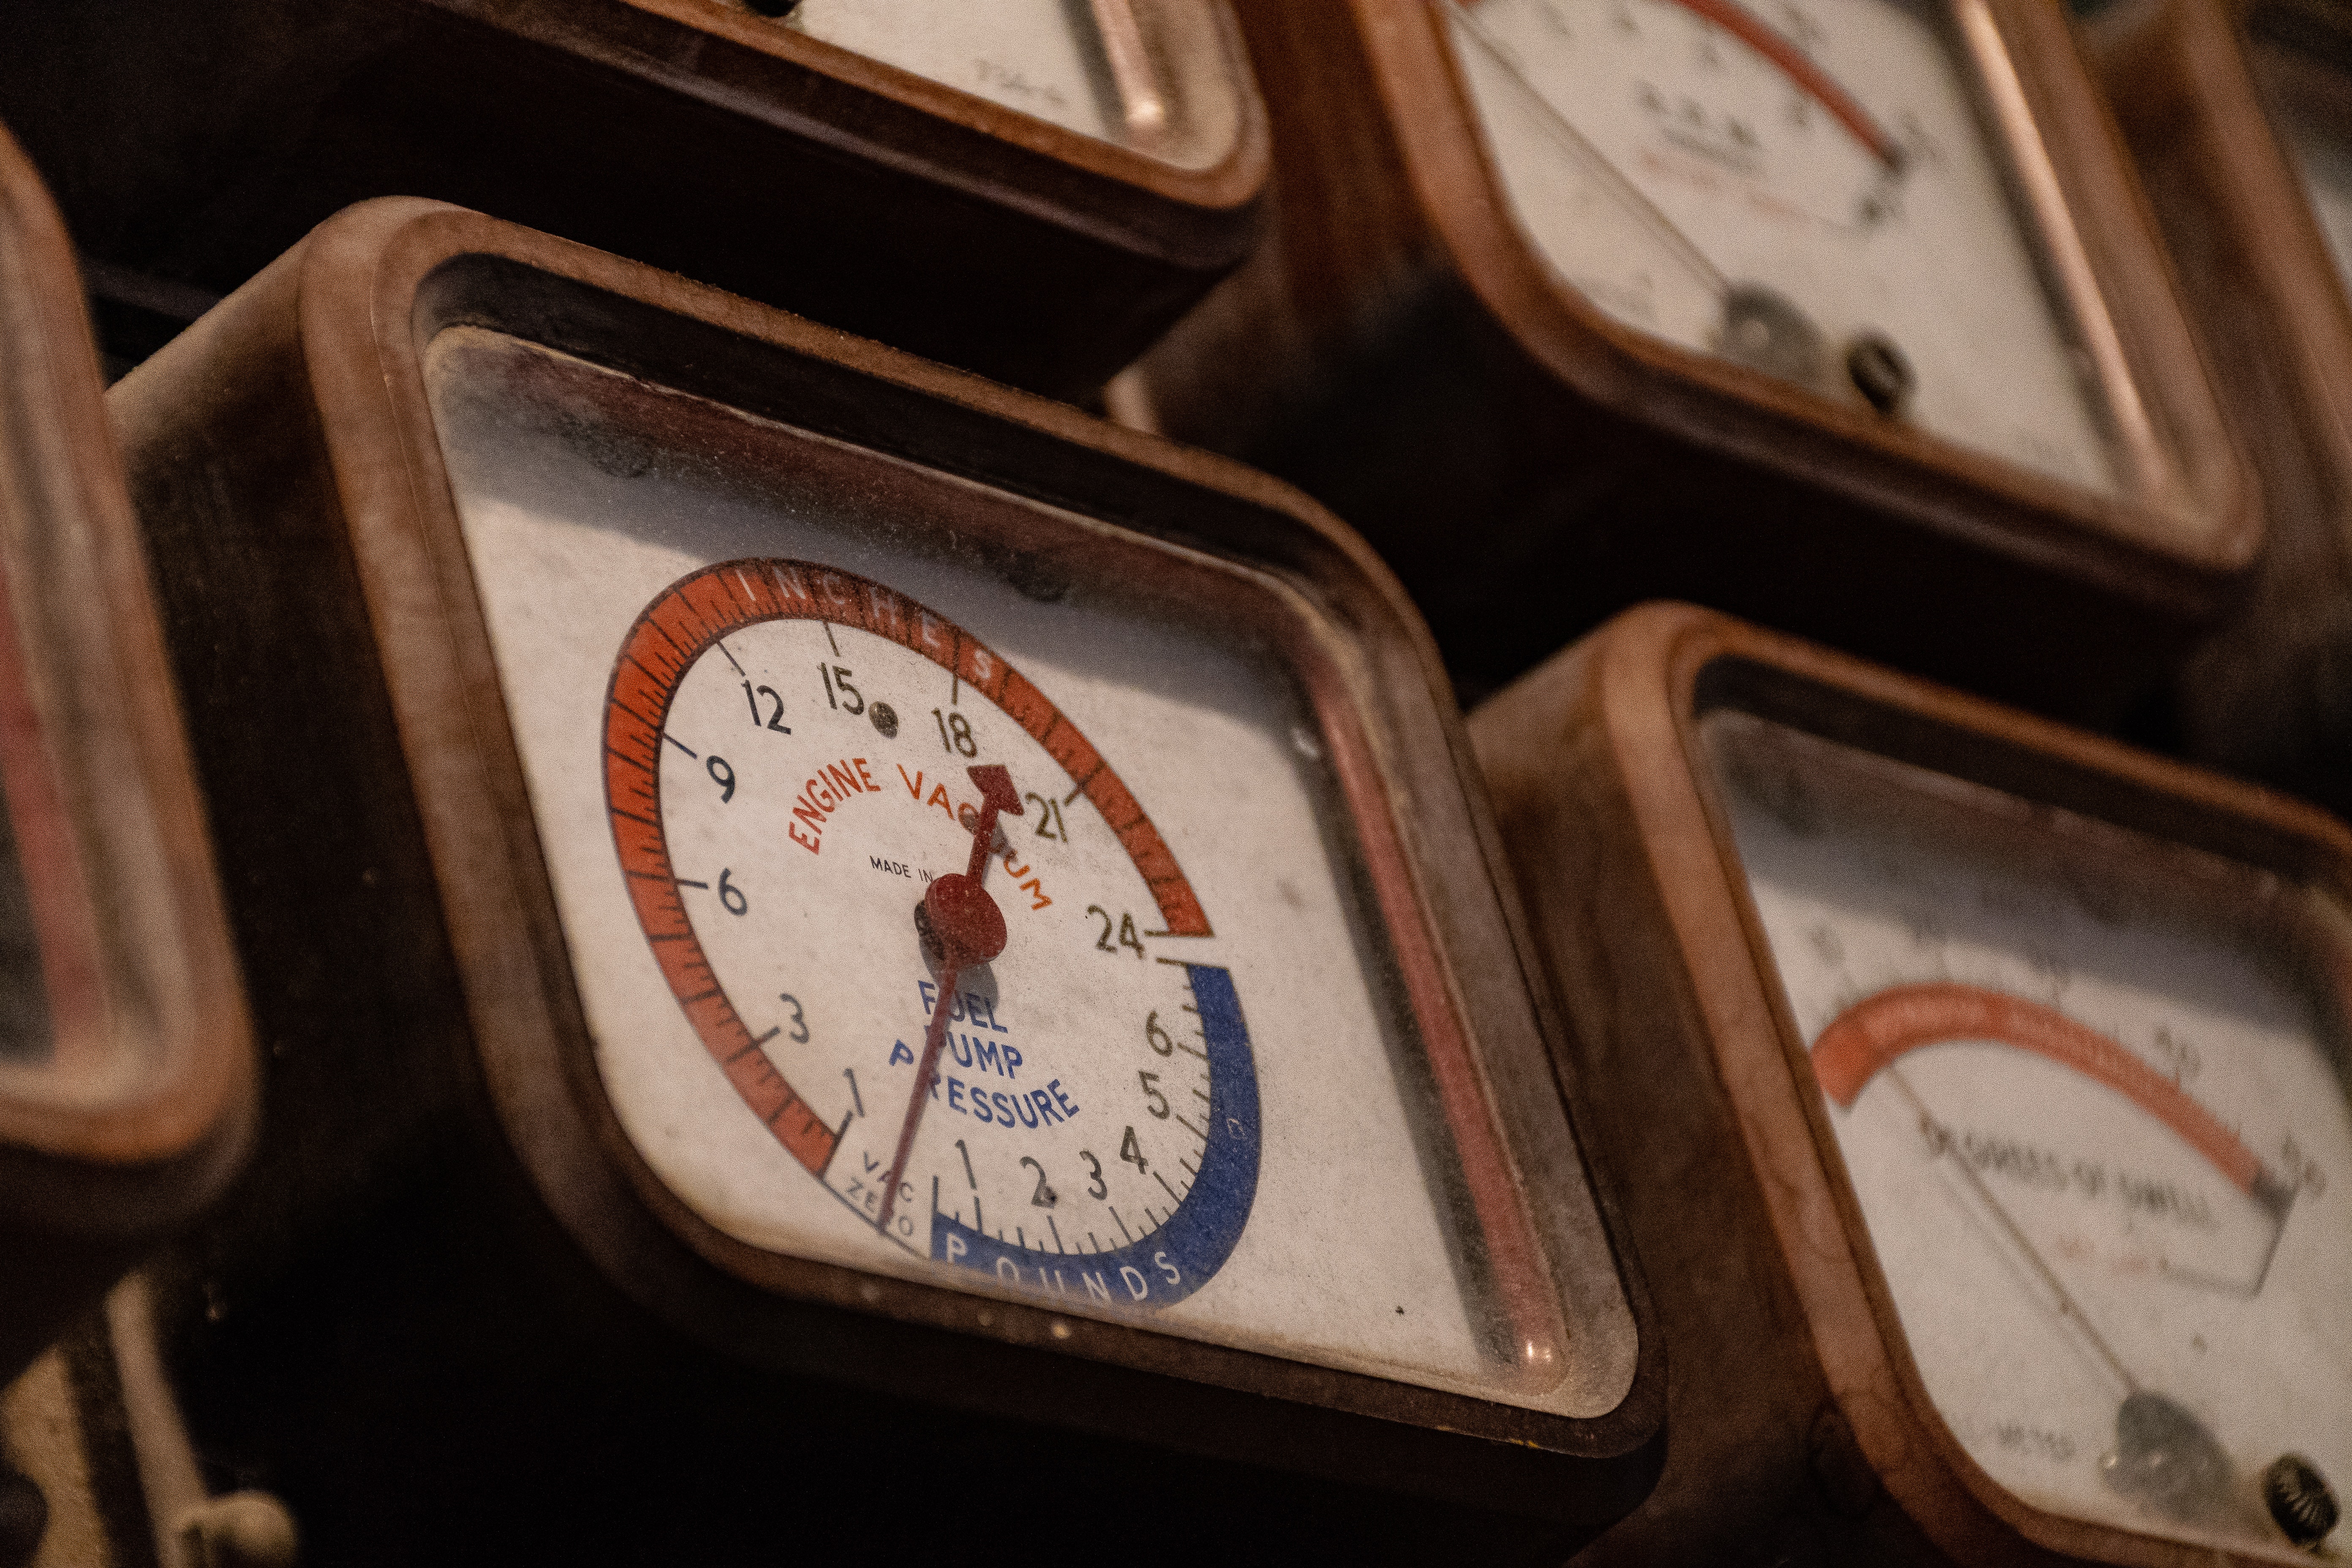
gauge, art